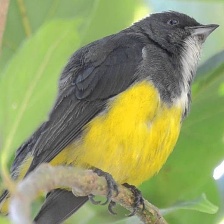
Species: YELLOW BELLIED FLOWERPECKER
Scientific name: DICAEUM MELANOXANTHUM